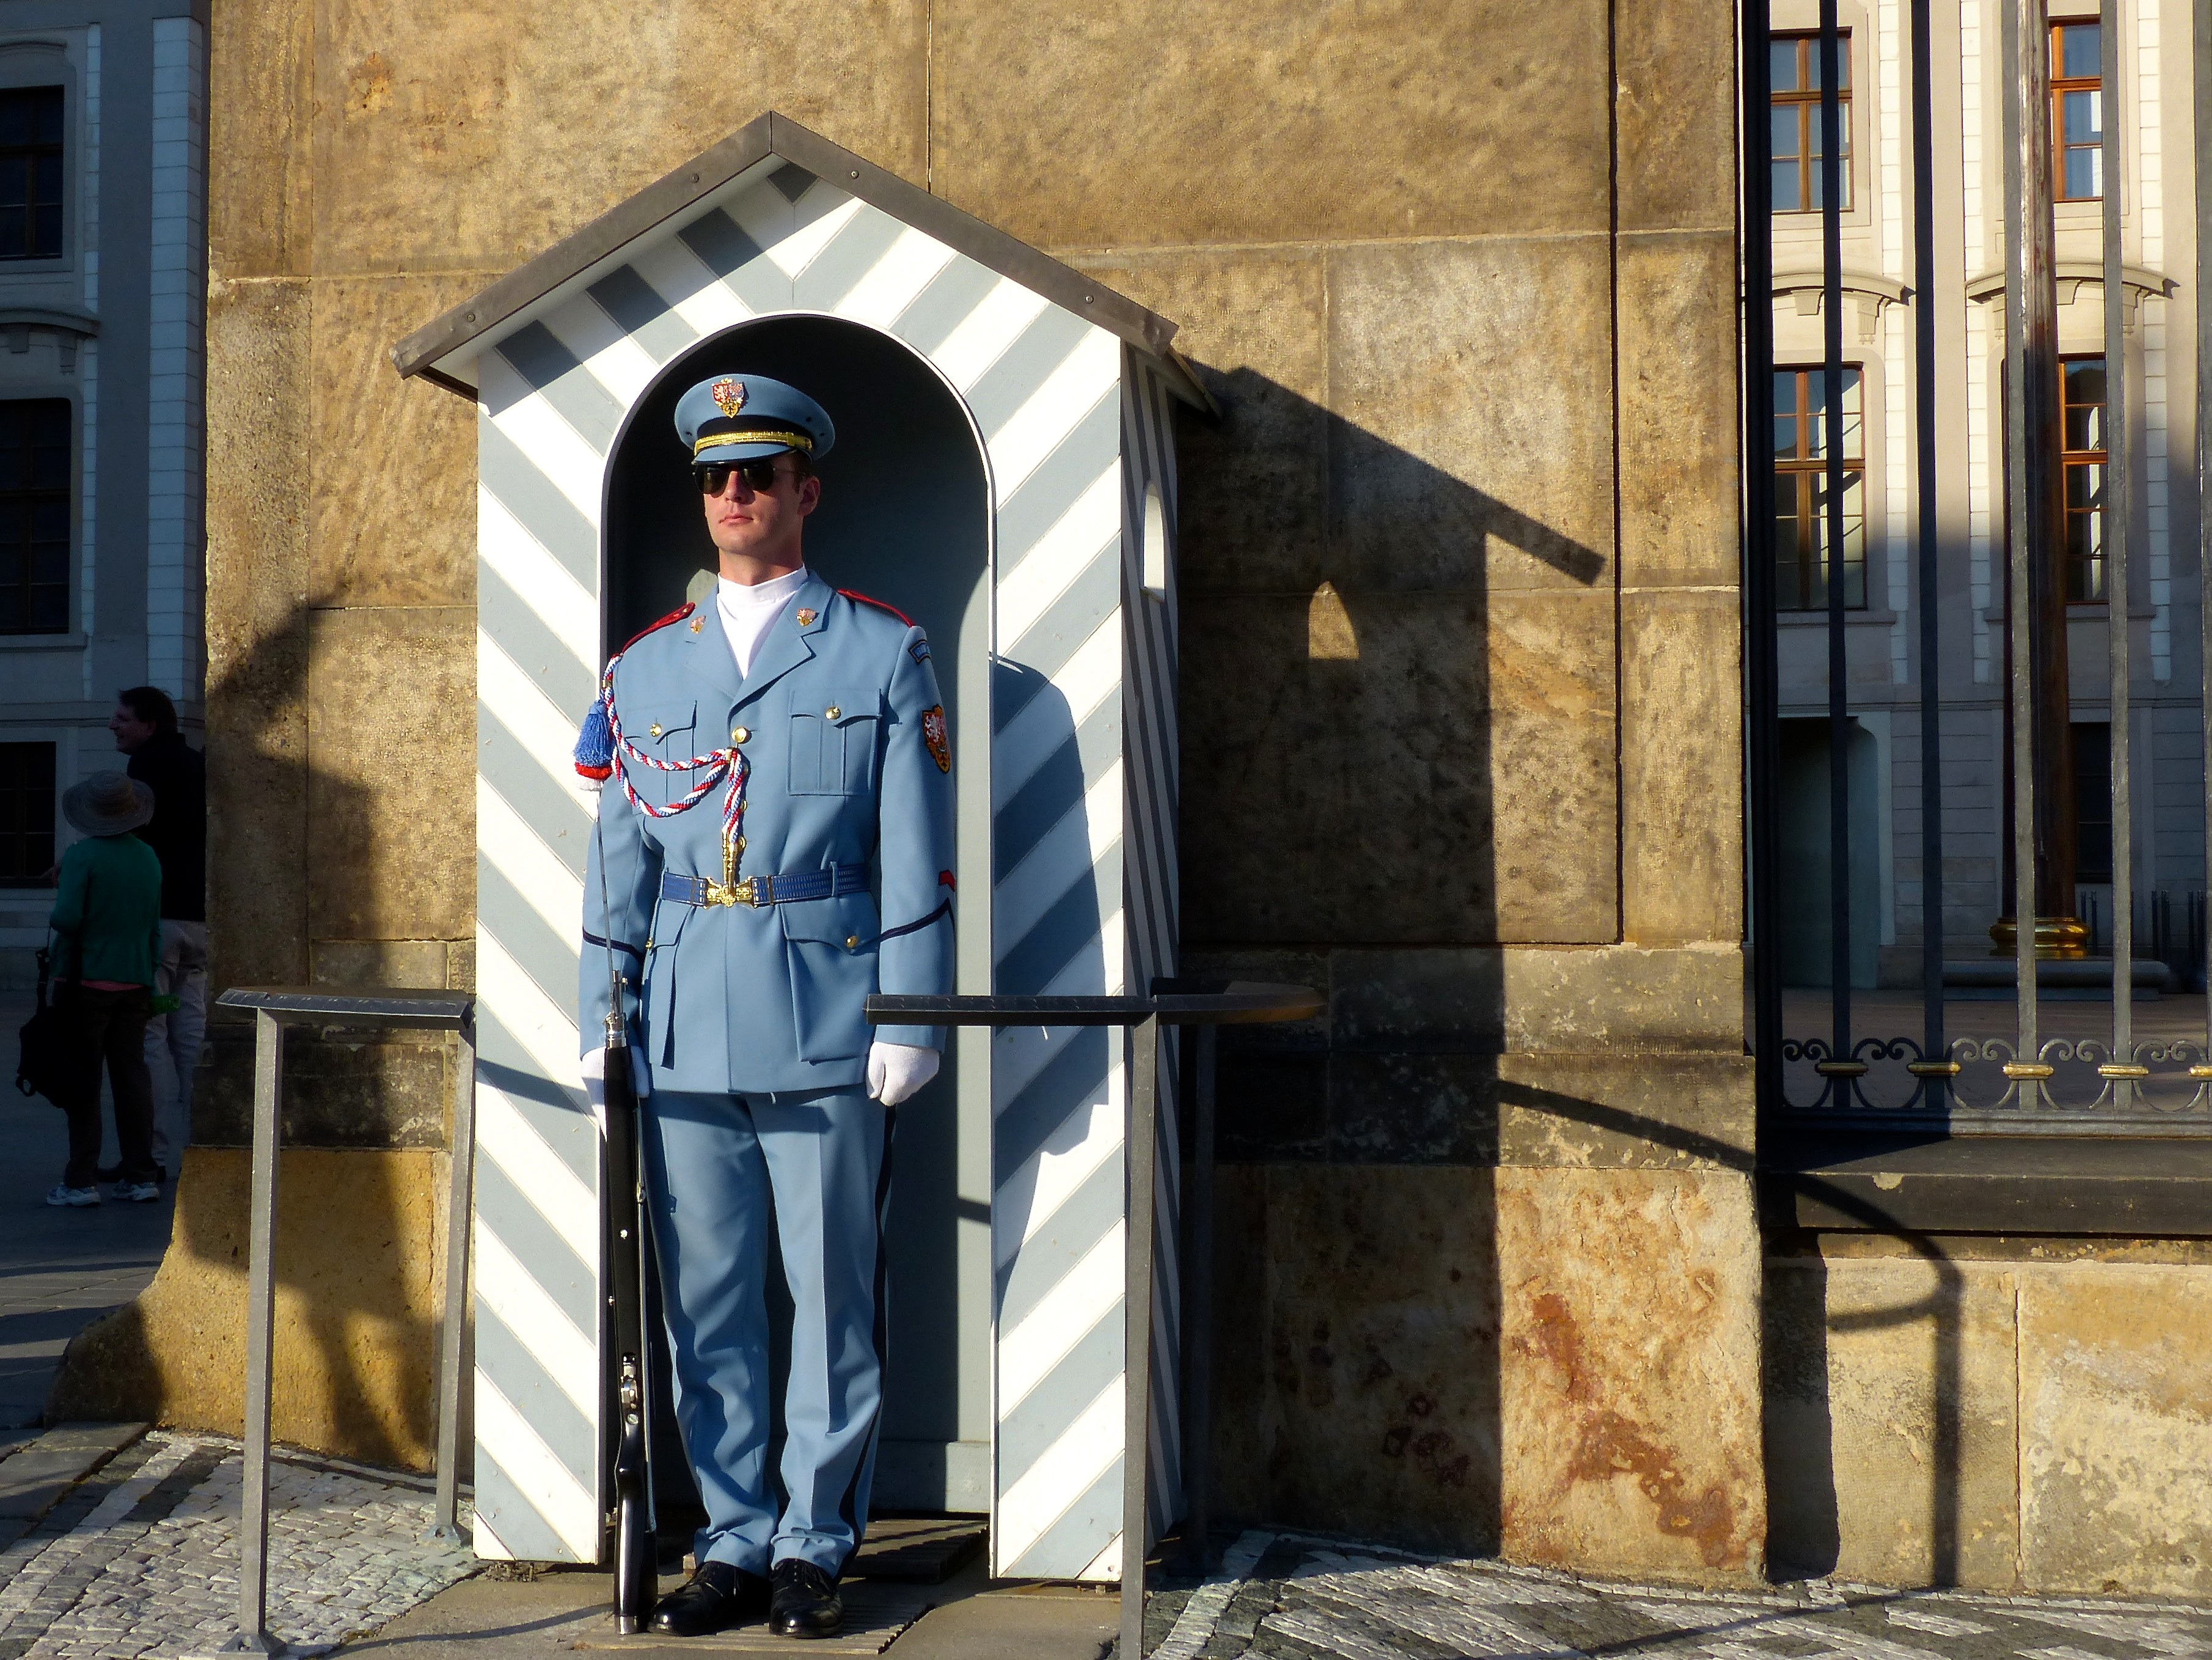
travel, europe, castle, prague, clothing, republic, guard, hrad, czech, cesko, praha